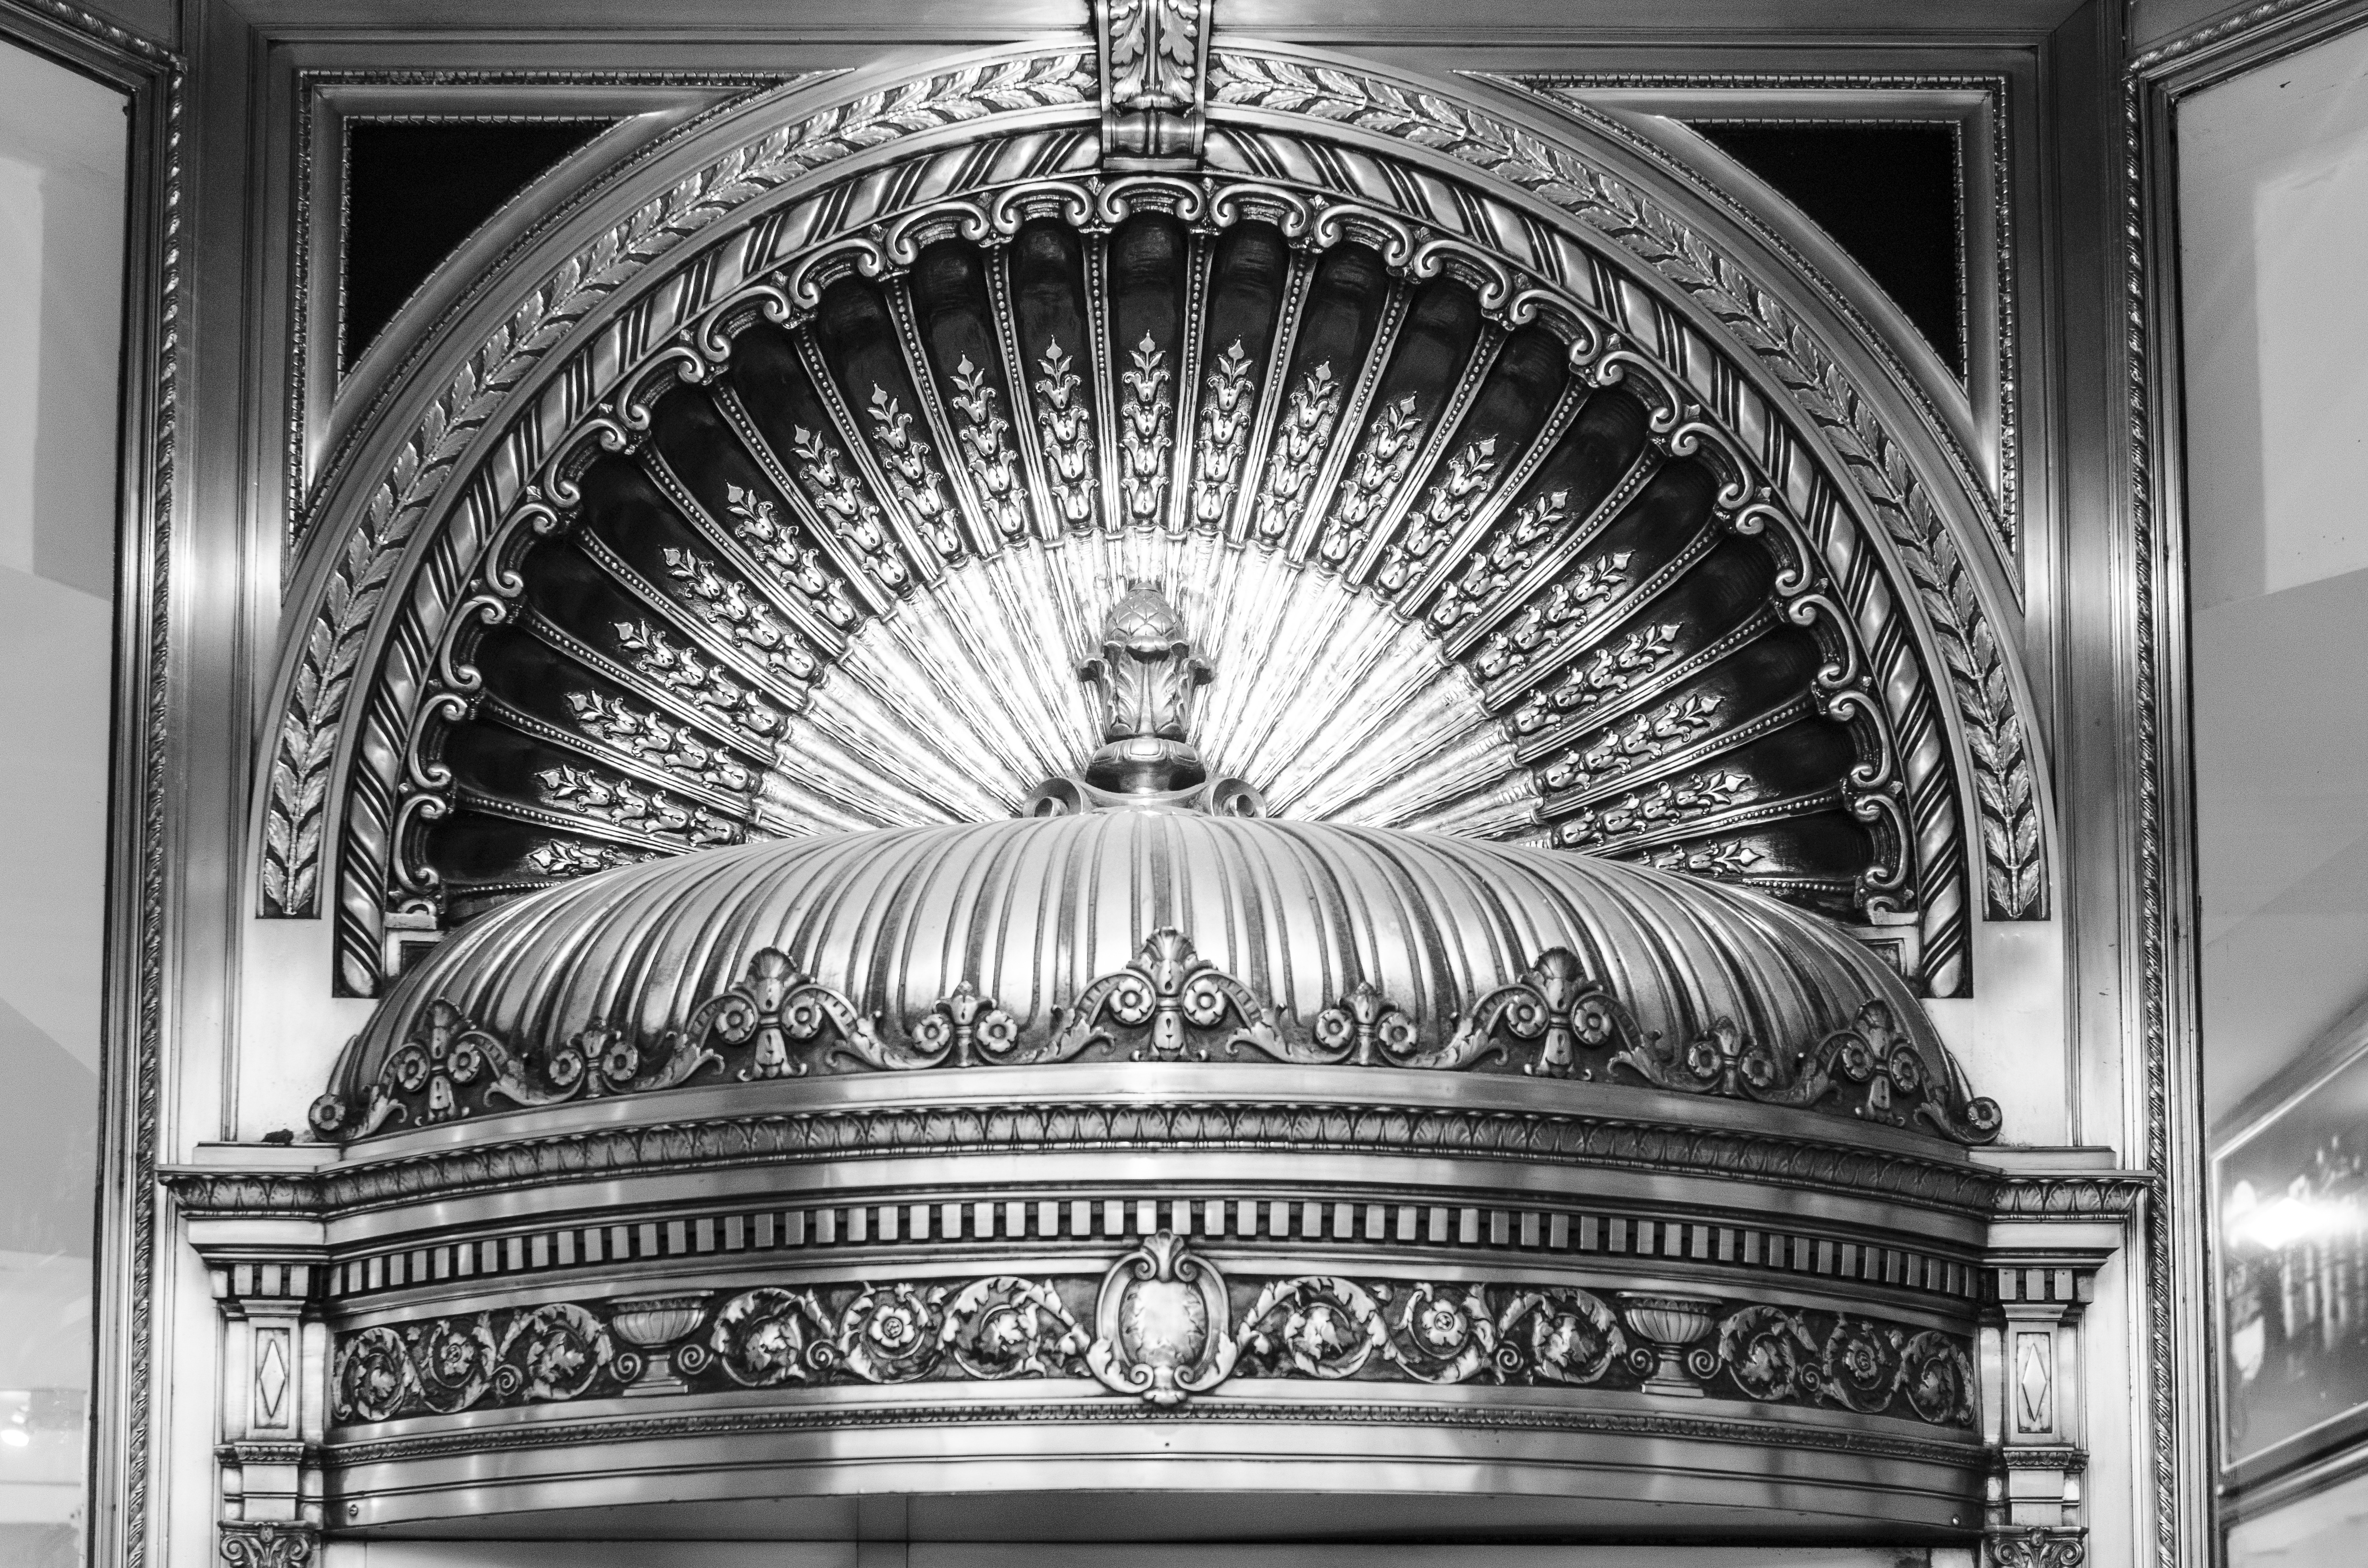
black and white, architecture, arch, geometric, column, entrance, metal, chicago, facade, metal work, cathedral, monochrome, door, sculpture, design, symmetry, dome, monochrome photography, ancient history